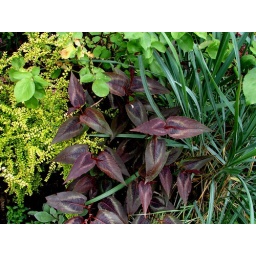
Spring foliage in Zone 8b: yellow box honeysuckle, Double Delight rose, Red Dragon persicaria, and blue lyme grass.